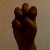
The image shows a hand gesture representing the letter 'E' in Indian Sign Language.